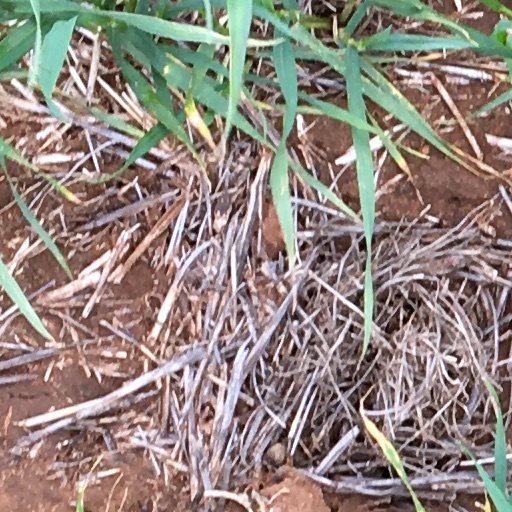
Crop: wheat